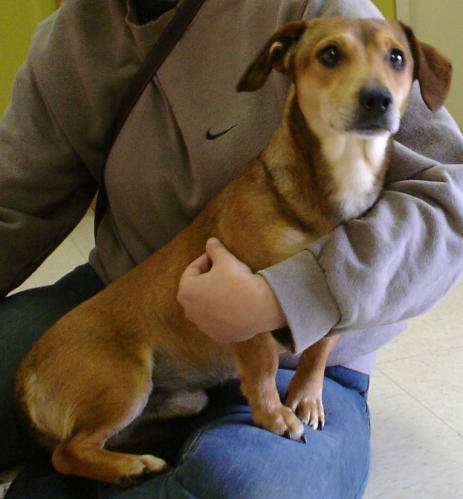
Label: dog